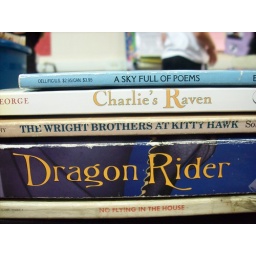
A sky full of poems; Cahrlie's raven, the Wright Brothers at Kitty Hawk, dragon rider. No flying in the house.